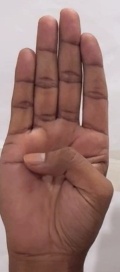
ASL sign: B